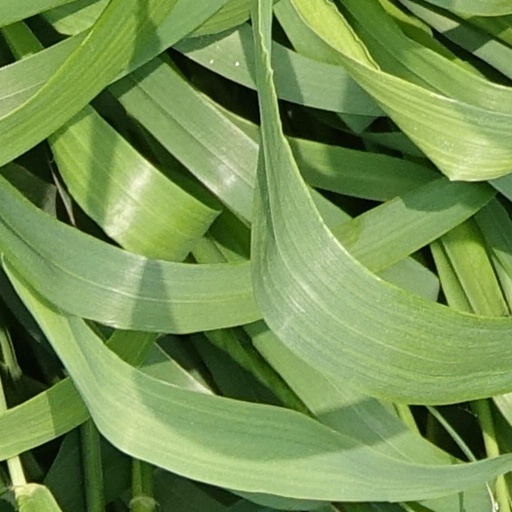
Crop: wheat